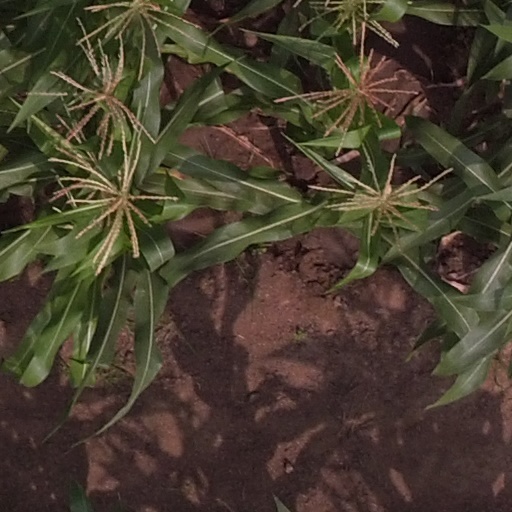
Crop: maize; corn